Describe the emotion expressed in this image:  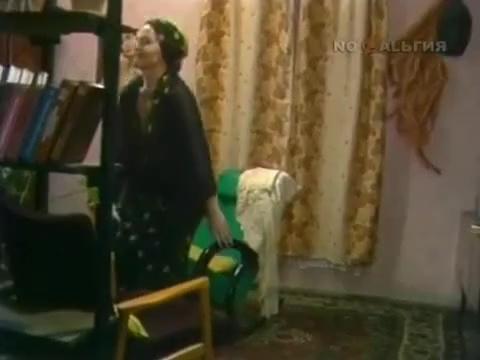
This person displays Fear, valence and arousal with high intensity.